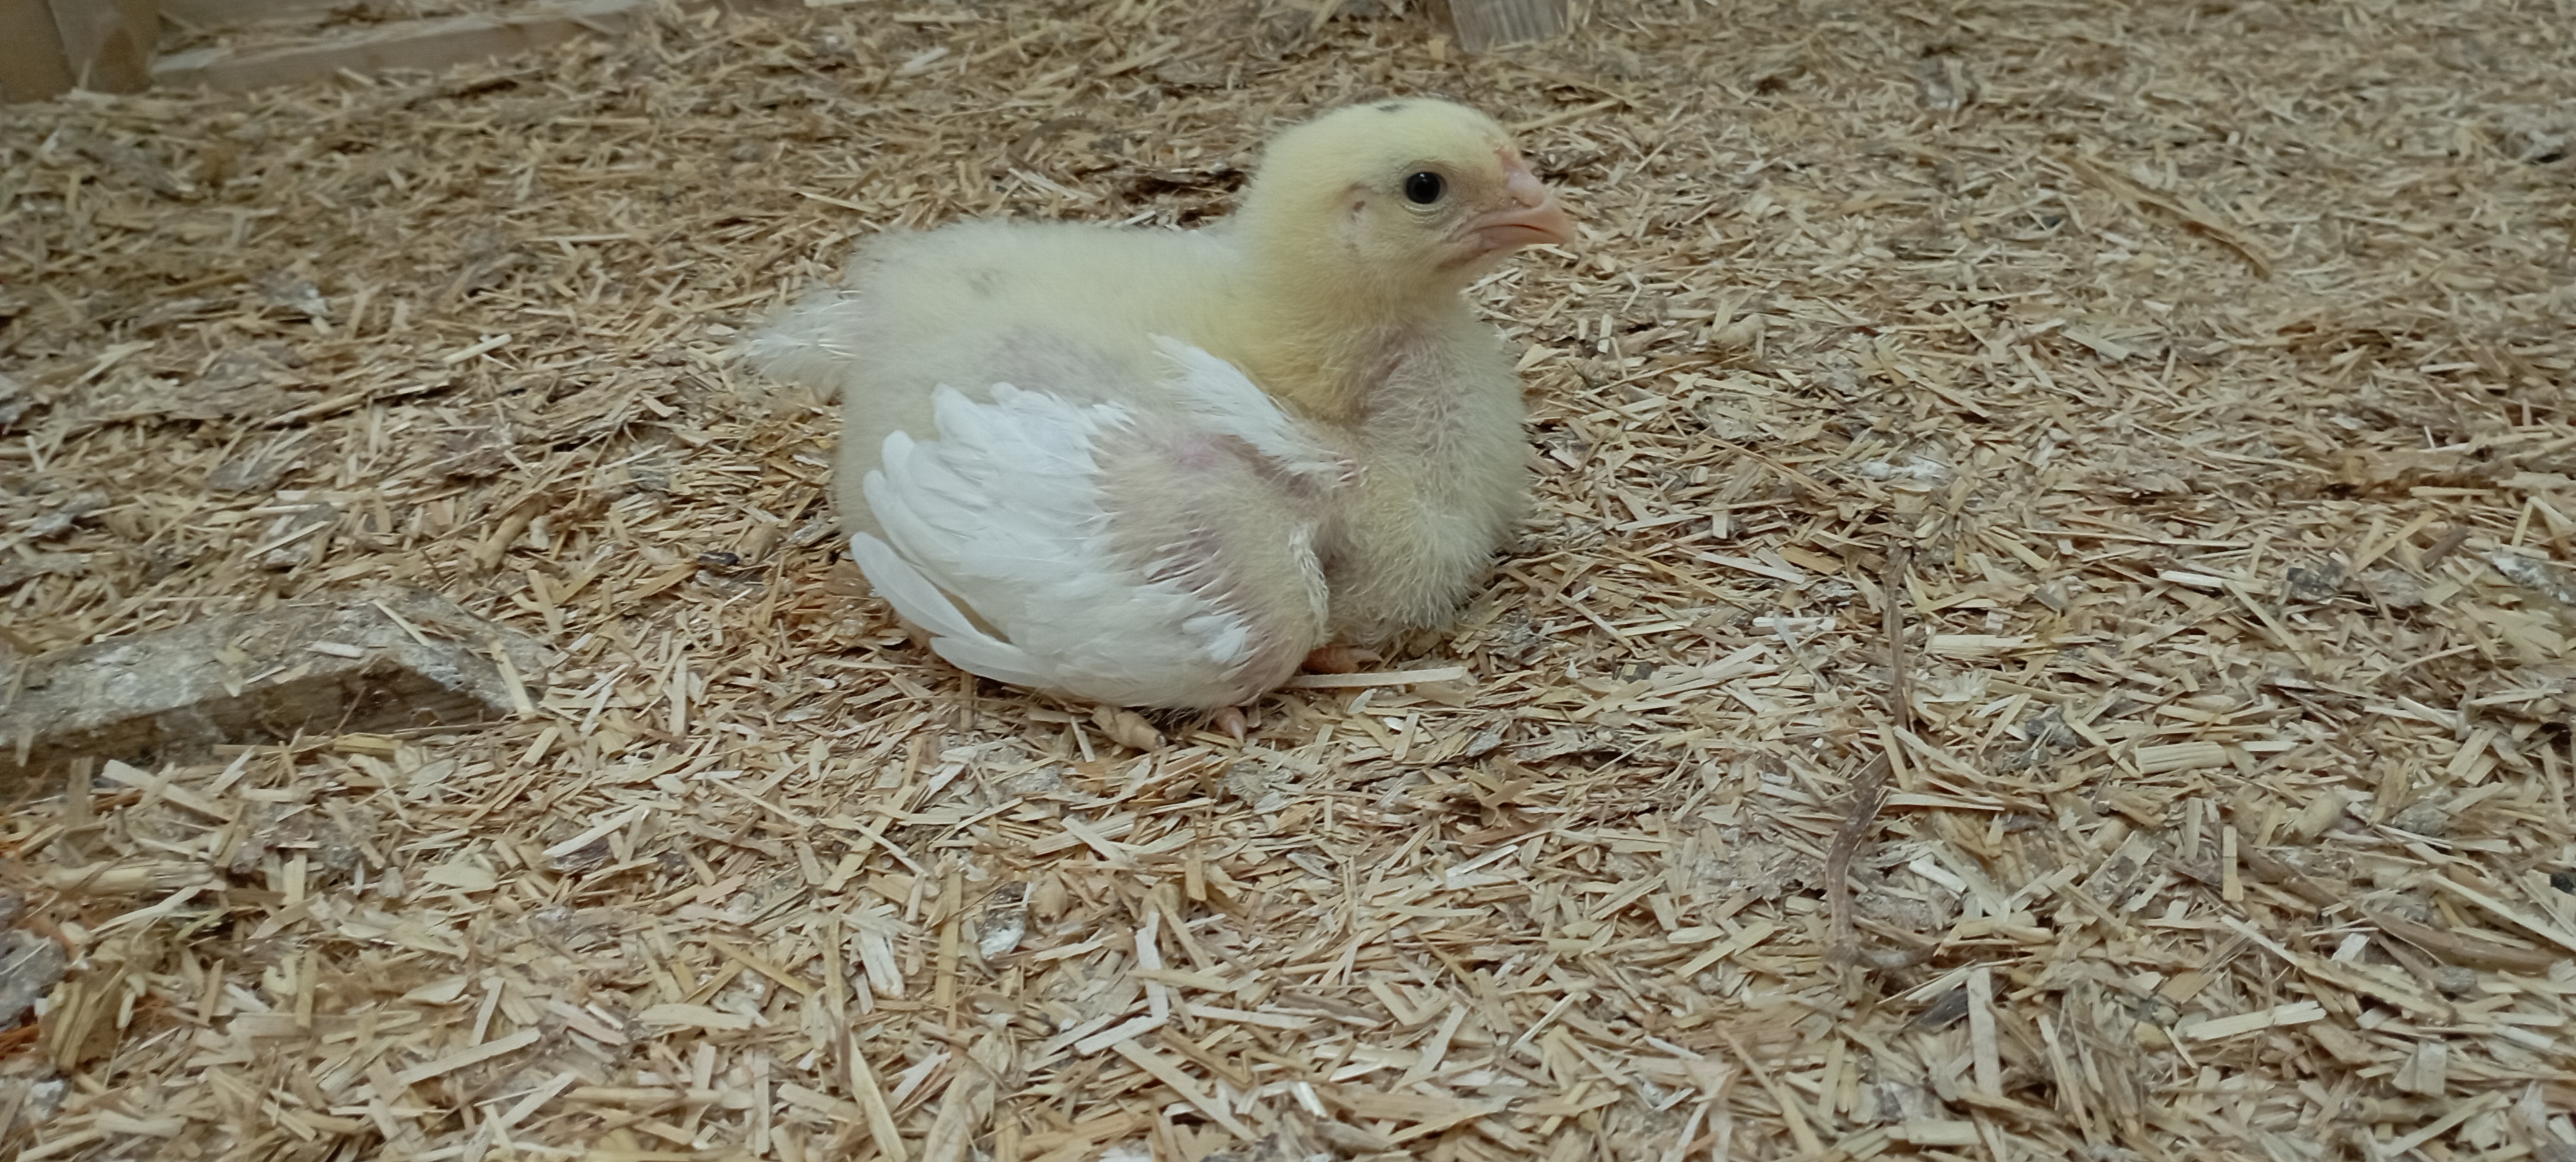
Weight: 401 g